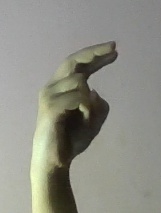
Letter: zay